Pechersky Ascension Monastery

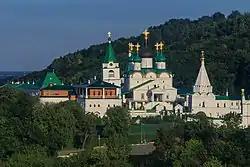

Pechersky Ascension Monastery ("Pechyorsky Vozensensky monastyr") is a monastery in Nizhny Novgorod, Russia. It is the principal monastery of the Nizhny Novgorod Eparchy (diocese) and the seat of the Bishop of Nizhny Novgorod and Arzamas.